Nekhen (nome)

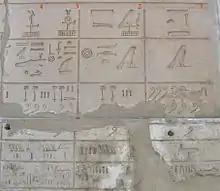
The nome mentioned on the White Chapel of Senusret I (no. 3)

Nekhen was the name of the third Upper Egyptian nome (province). Nekhen is also the Egyptian name of Hierakonpolis, one of the main towns in the province. During the Ptolemaic Greek and Roman eras, the province was called Latopolites, for Esna was in this period the main town and its Greek name was "Latopolis" or "Letopolis". The main towns in the province were Nekhen, Elkab and Esna. The province is already mentioned in inscriptions of the Old Kingdom.